Star Trek: Discovery season 4

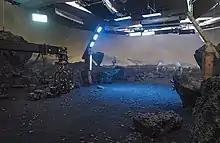
Filming taking place on the season's video wall set that was built by visual effects company Pixomondo. A digital background is displayed on the horseshoe-shaped volume surrounding the physical set.

Kurtzman revealed in October 2020 that Paramount+ was constructing a video wall to allow for virtual production on the season as well as the series "", utilizing technology similar to the StageCraft system that was developed for the Disney+ series "The Mandalorian". The new virtual set was built in Toronto by visual effects company Pixomondo, and features a 270-degree, by horseshoe-shaped LED volume with additional LED panels in the ceiling to aid with lighting. The technology uses the game engine software Unreal Engine to display computer-generated backgrounds on the LED screens in real-time during filming, which visual effects supervisor Jason Zimmerman noted was especially useful for creating the planets that are visited in the series; due to the pandemic, the production was unable to film on location outside of North America to portray alien planets as they did for the third season. The virtual stage was still being installed by the time production took a break for Christmas in late December. The majority of filming for the first two episodes had been completed by then, but scenes requiring the video wall were set to be filmed after the break once the technology was ready. Zimmerman oversaw the installation and use of the volume remotely from Los Angeles, and said the production design and art departments were involved with the visual effects earlier than usual since they needed to be ready for filming in the volume. Doug McCullough took over as production designer for the season, and used the technology to create environments that otherwise would not have been possible, such as the large prison in "The Examples". Other virtual locations included the "Discovery" shuttle bay (which appeared in previous seasons without the technology), the Kaminar Council Chamber, and the Federation Headquarters shuttle bay. Almost every episode of the season used virtual production for at least one scene.